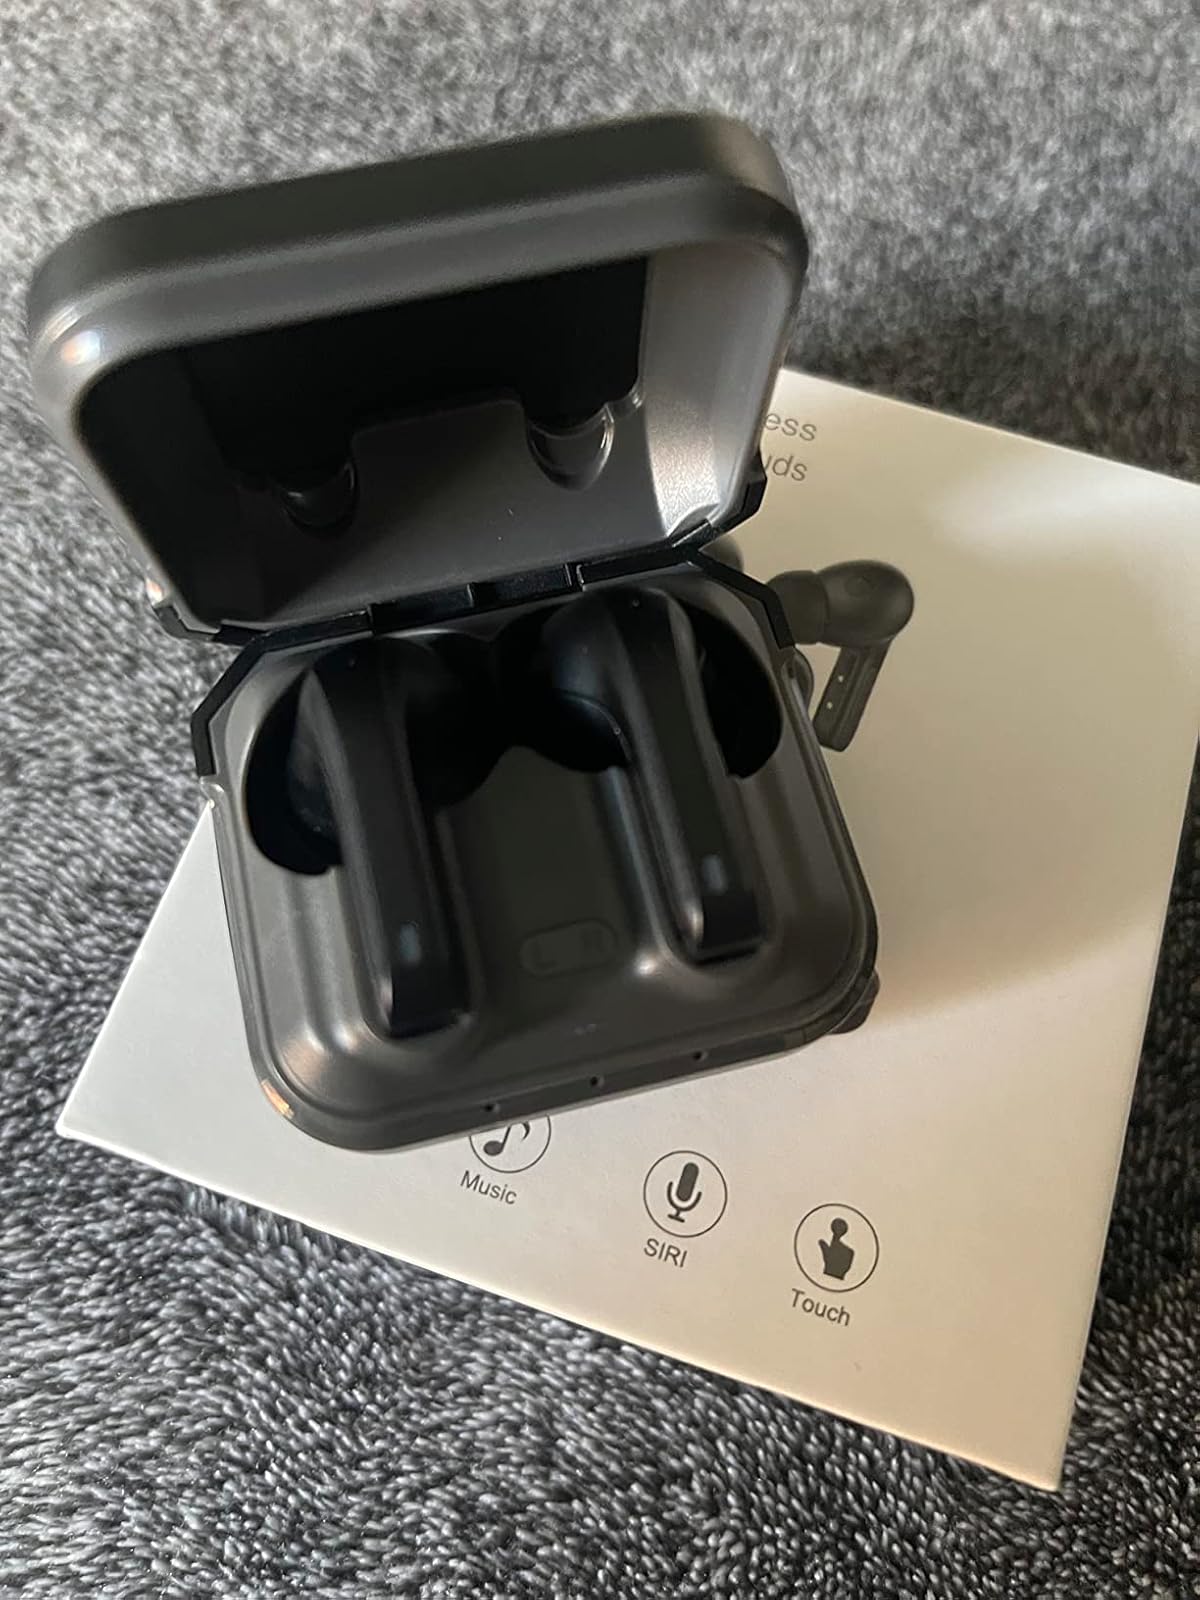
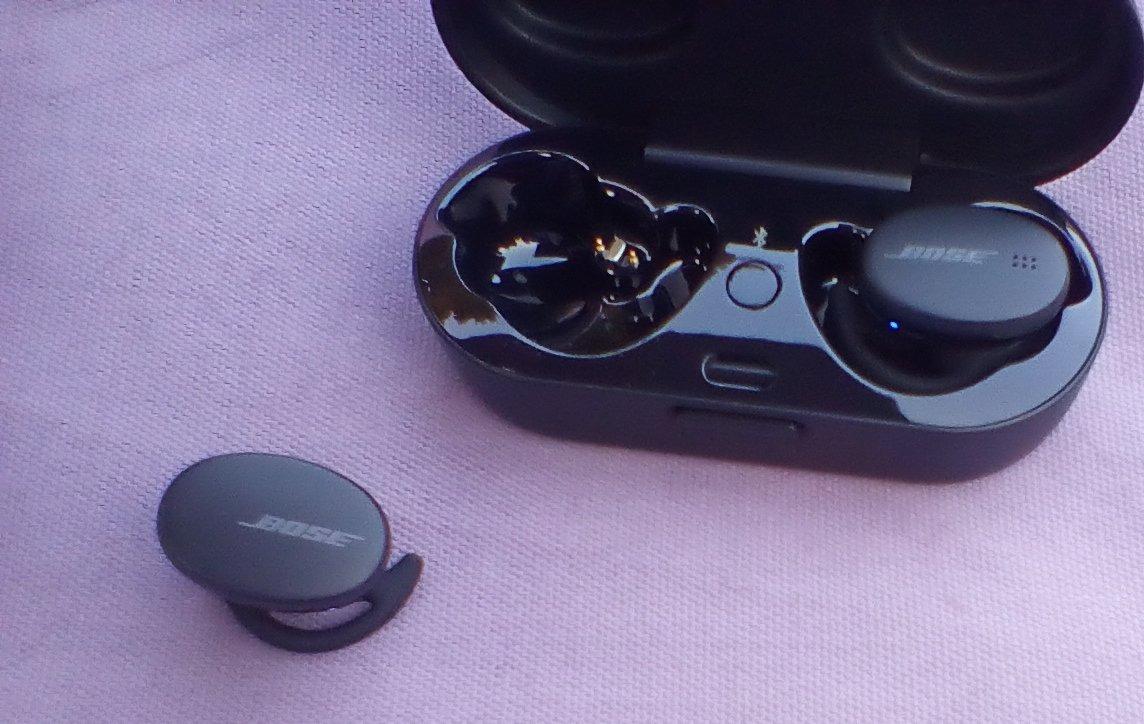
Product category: earbuds
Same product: no